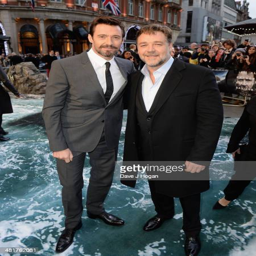
actors attend the uk premiere